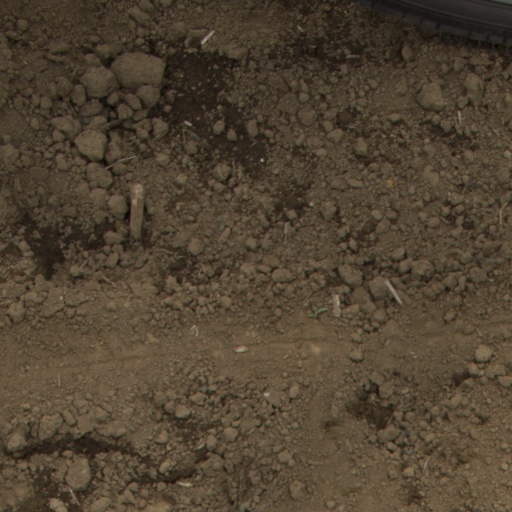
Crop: Jerusalem artichoke